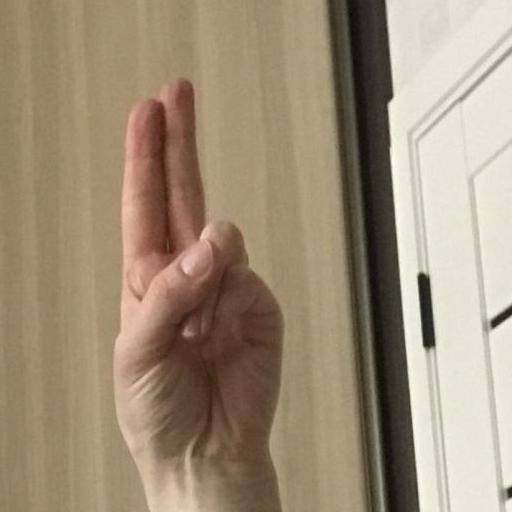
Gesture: two_up